Severe storms in Australia

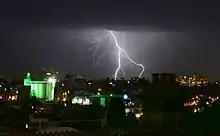
Lightning over Melbourne, 2014

A severe weather event occurred over the city of Melbourne, and surrounding areas of Victoria were tornadoes, from 1 to 6 December 2003. The storm formed at around midnight on the night of 2 December. The two hours from midnight to 2 am saw extremely heavy rainfall, with some areas recording more than 100mm of rain in that time. The rapid rain fall caused flash flooding, which resulted in extensive damage to property. At the time the Australian Bureau of Meteorology called the storm a "once in 100 year event", but similarly severe storms struck Melbourne in 2005 and 2010.